International parrot trade

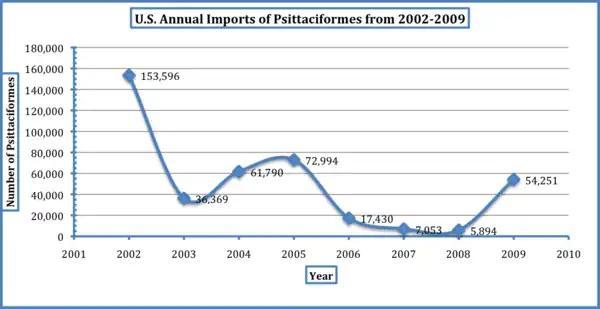
United States parrot trade

The Wild Bird Conservation Act (WBCA) was enacted on October 23, 1992, to protect exotic bird species from international trade. The Act maintains that wild-caught birds may only be imported into the United States if they are produced in accordance with service-approved management plans for sustainable use of the species. After the WBCA, the number of parrots imported in the US declined from over 100,000 annually to only hundreds annually.